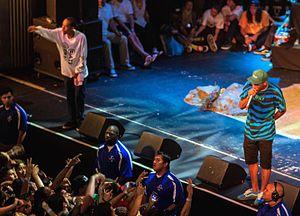
Tyler, The Creator, de son vrai nom Tyler Gregory Okonma, né le 6 mars 1991 à Los Angeles, en Californie, est un rappeur, producteur de musique, acteur, designer, graphiste, réalisateur et scénariste américain. Principal rimeur du collectif et leader du collectif de hip-hop alternatif Odd Future, il est aussi membre du groupe EarlWolf avec son confrère Earl Sweatshirt, Tyler produit ses propres albums solo, le premier étant sa mixtape Bastard, publié sur Internet en 2009. Il suit d'un premier album, Goblin, publié le 10 mars 2011, et d'un deuxième, Wolf publié le 2 avril 2013 tous les deux au label XL. Son troisième album Cherry Bomb est publié le 13 avril 2015, son quatrième album Flower Boy est publié le 21 juillet 2017 et son quatrième album et son cinquième album IGOR est publié le 17 mai 2019. Il produit également Earl Sweatshirt et Domo Genesis. En avril 2011, il signe une coentreprise avec RED Distribution et Sony Music Entertainment.